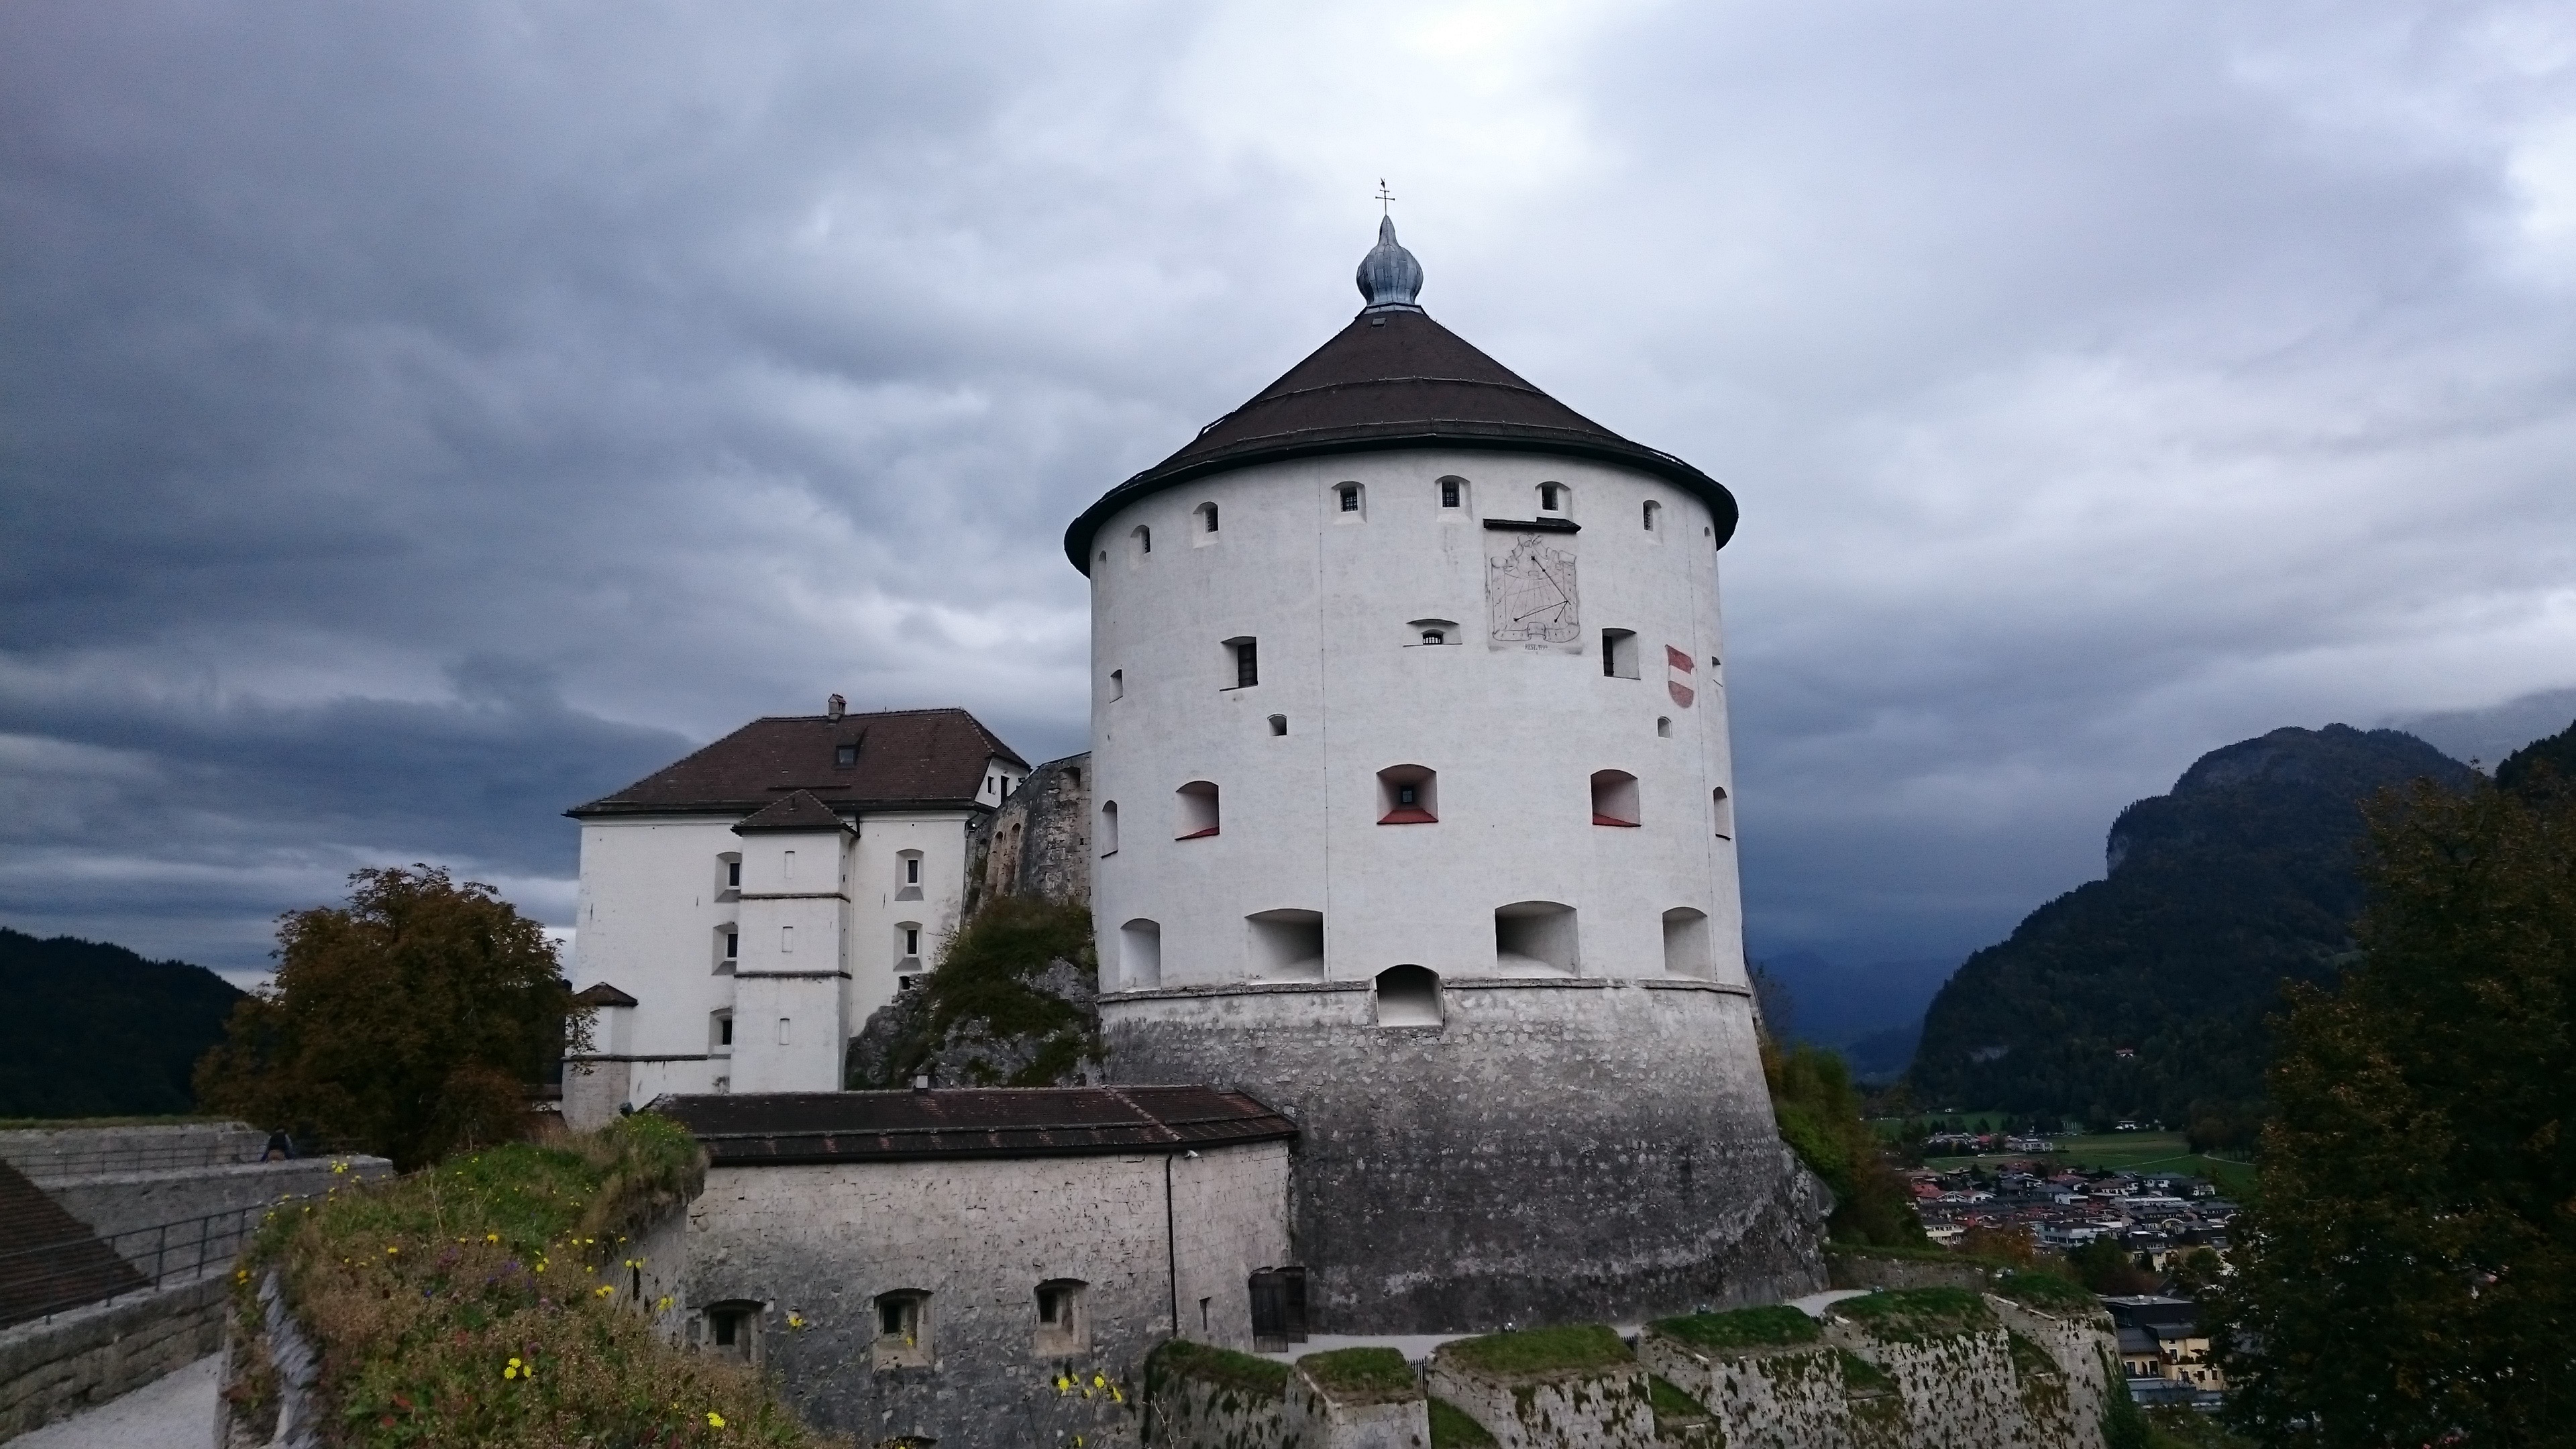
building, chateau, tower, castle, austria, monastery, kufstein, water castle